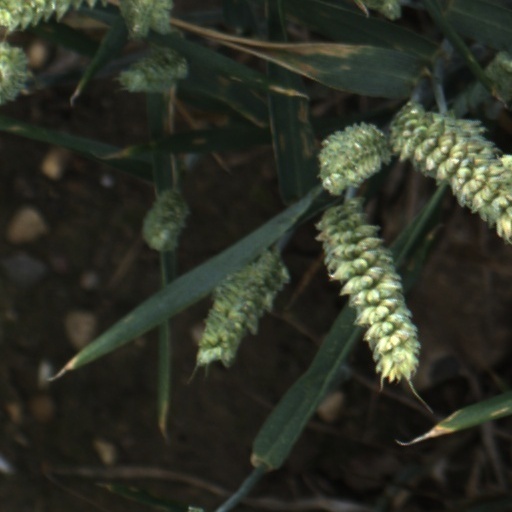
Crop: wheat